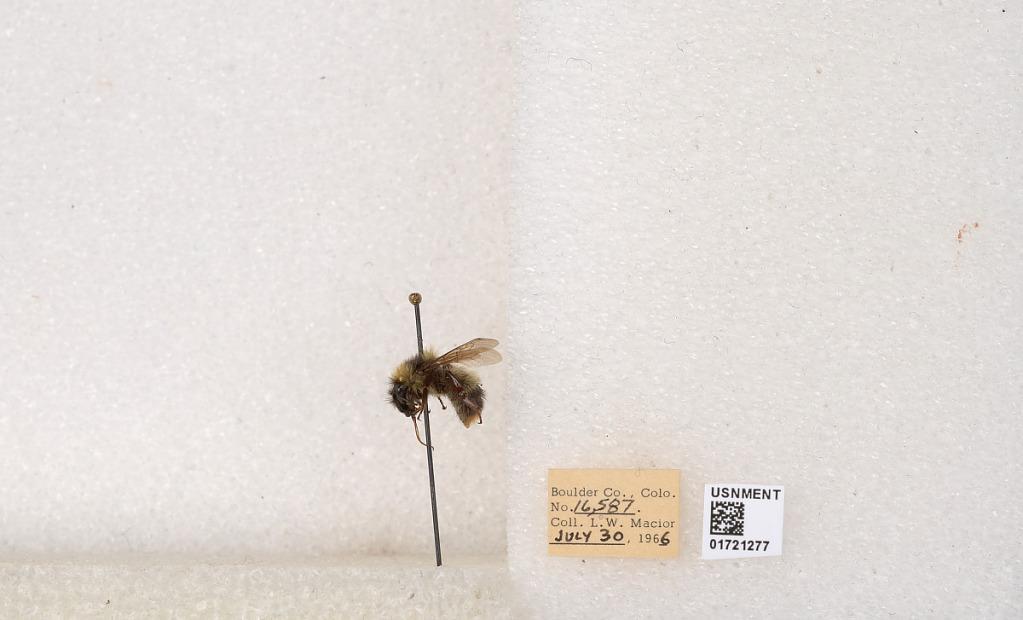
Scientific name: Bombus kirbyellus
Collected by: L. Macior
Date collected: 1966-7-30
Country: United States
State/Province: Colorado
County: Boulder
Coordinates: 40.0925, -105.358